On Their Own

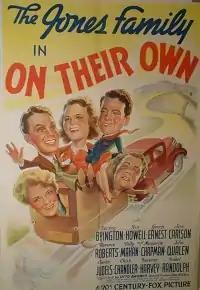
Film poster

On Their Own is a 1940 American comedy film directed by Otto Brower and written by Harold Buchman and Val Burton. This last of 17 Jones Family films stars Spring Byington, Kenneth Howell, George Ernest, June Carlson, Florence Roberts, and Billy Mahan. The film was released on May 17, 1940 by 20th Century-Fox.